House church

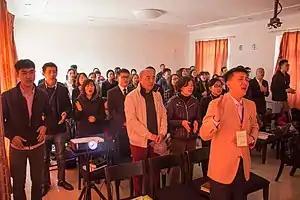
A house church in Shunyi, Beijing

In the People's Republic of China (PRC), house churches or family churches are Protestant assemblies that operate independently from the state-sanctioned Three-Self Patriotic Movement (TSPM) and China Christian Council (CCC), and came into existence due to the change in religious policy after the end of the Cultural Revolution in the early 1980s. The TSPM was set up after the Communist Party established the PRC in 1949, for Protestants to declare their patriotism and support of the new government. However, by the time of the Cultural Revolution (1966–1976), all public religious practice came to an end; the government of the People's Republic of China officially espouses state atheism, and has conducted antireligious campaigns to this end. Many churches, temples and mosques were destroyed during the Cultural Revolution, which also criminalized the possession of religious texts. Due to the changes in religious policy after the end of the Cultural Revolution, in 1980, the TSPM was reinstated and the China Christian Council was formed. Protestant congregations that wished to worship publicly registered with the TSPM, but those that did not were eventually termed house churches.